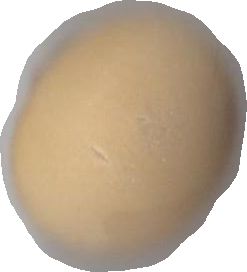
Variety: Dega